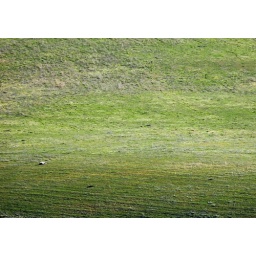
death in a green field